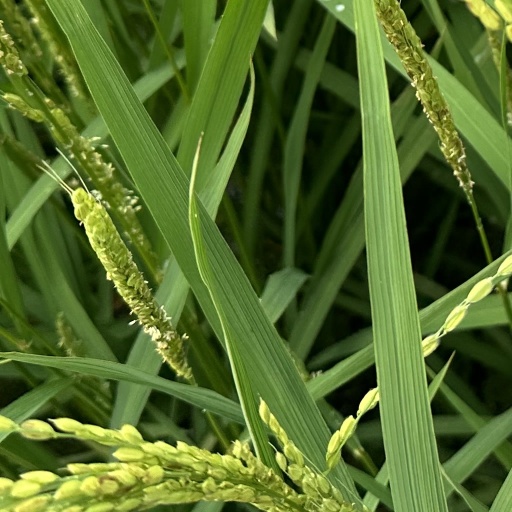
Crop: rice